1899 Scottish Athletics Championships

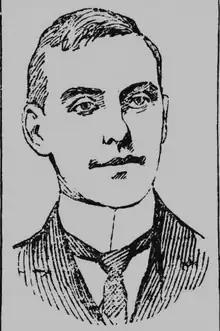
William E. Callender, of Watson's College, Edinburgh, Scottish 100 yards and 220 yards champion in 1899.

Hugh Welsh set a Scottish native record for the 880 yards in June, then won both the half-mile and mile at the championships as he had done in 1896 and 1897, won the mile at the AAA championships in Wolverhampton and won both the 880 yards and the mile at the international against Ireland in July. His cousin, William Welsh, a first-year medical student at Edinburgh University, had won the inter-University 440 yards the previous week, won the championship quarter going away and won the same event at the international in July.